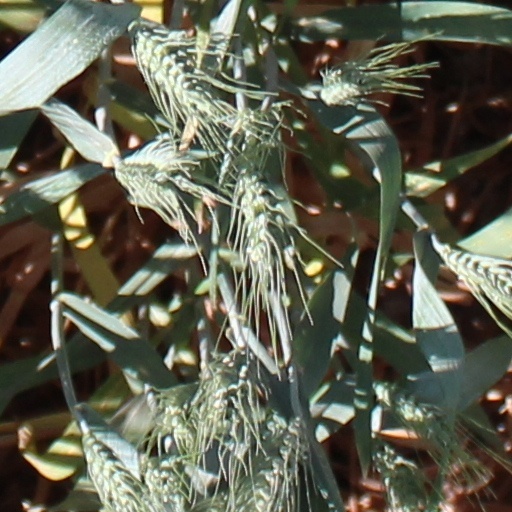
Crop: wheat